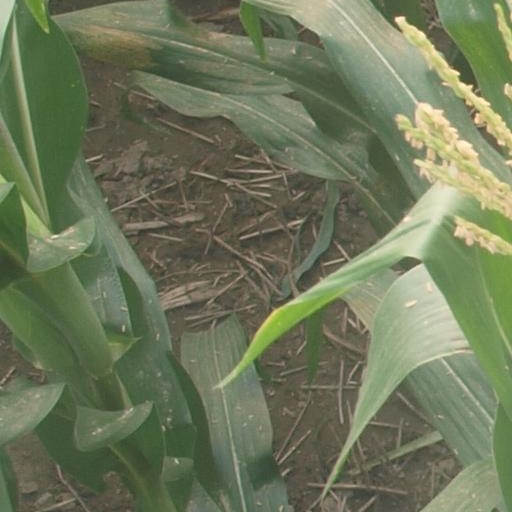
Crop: maize; corn